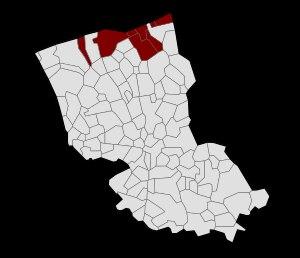
Le canton de Dunkerque-Est est un ancien canton français, situé dans le département du Nord et la région Nord-Pas-de-Calais.